Ma clique

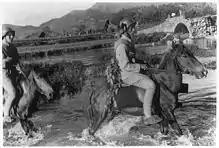
The Muslim family of General Ma Bufang, favorable to the defense of Chiang, to the fight against corruption of Feng Yuxiang in Noroeste

The Ma Clique warlords were all generals in the military of the Republic of China, who controlled most of Mainland China until it was overtaken by the communist People's Liberation Army. The clique was begun by Muslim generals who served in the military of the Qing dynasty, most notably in the Kansu Braves army, who fought in the Boxer Rebellion against invading foreign forces. It was continued by two generations of their descendants.